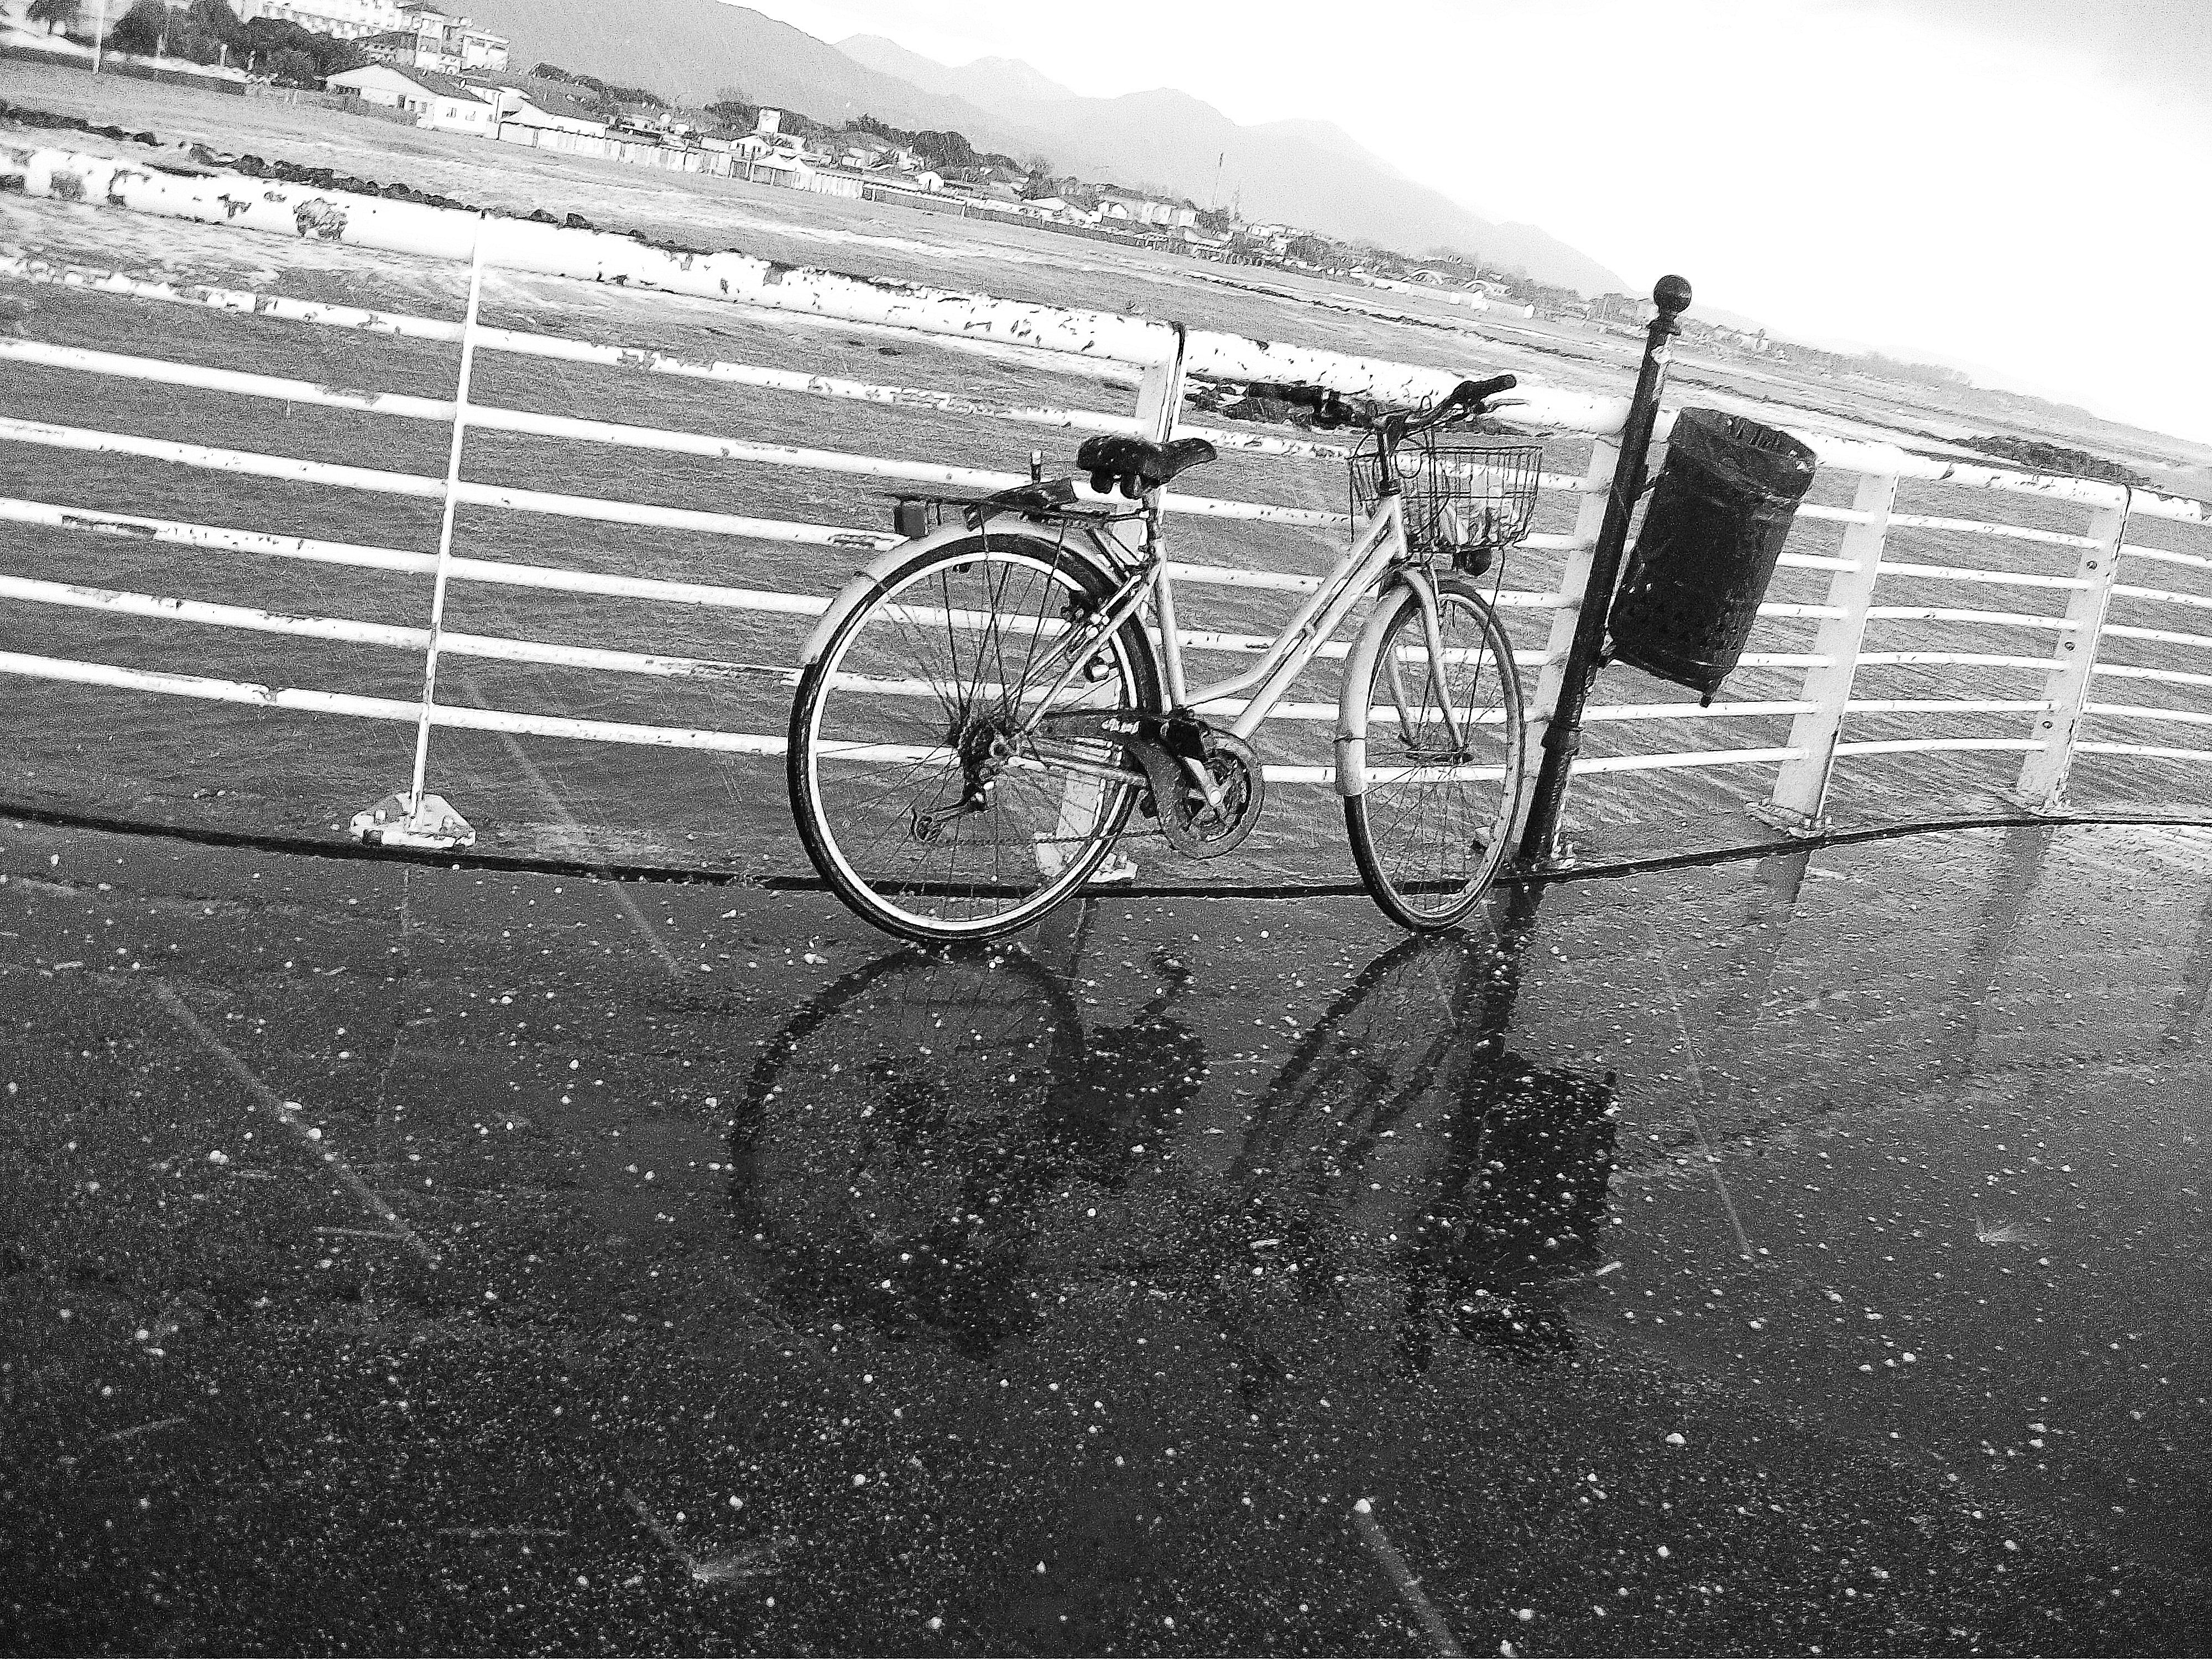
snow, black and white, white, photography, wheel, bicycle, bike, photo, vehicle, weather, black, jetty, monochrome, sports equipment, cycling, shadows, vedetta, hail, bnnrrb, marina di massa, monochrome photography, atmosphere of earth, cycle sport